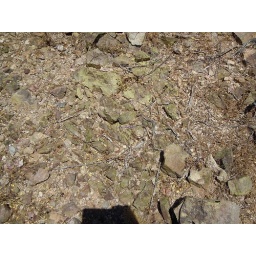
Interesting vein of green rock out by Circle City, Wickenberg area.